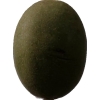
Label: nut